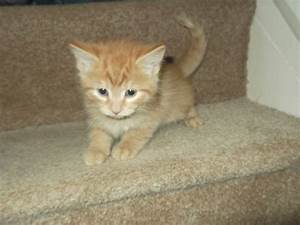
Label: gatto